Hariharapura

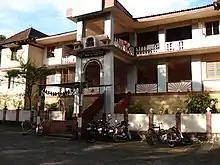
Sri Math Hariharapura

It is believed that the holy math of hariharapura was a consequence of Bhagavadpada Sri Adi Sankaracharya's visit to the village. During his visit, it is believed that he met young Krishna, hearing all information and moved by the divine vibrations of this place, chose to install Sri Chakra and consecrated Mother Sharadamba initiated Upadesha to Sri Krishna disguised as a gopala/cow-herd boy. And the Sri Adishankaracharya Sharada Lakminarasimha Peetamcame into existence. It is believed to be one of few Dharmapeetams established by the Sringeri shankaracharya.